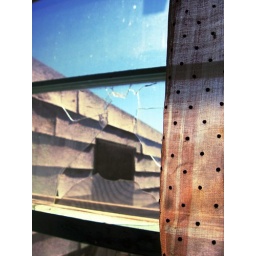
the window above the kitchen sink